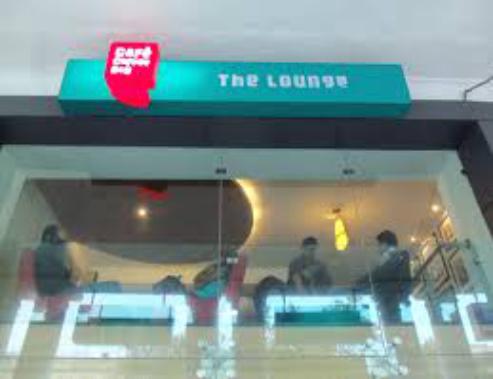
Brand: Cafe Coffee Day
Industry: Food